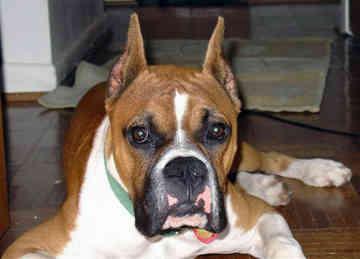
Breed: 225-n000082-boxer